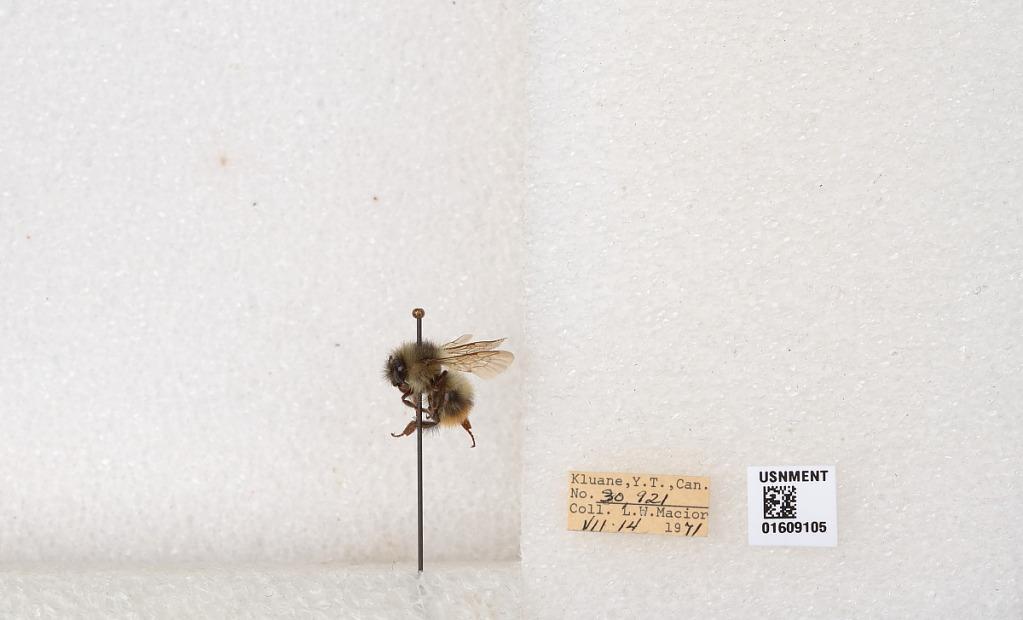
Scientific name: Bombus (Pyrobombus) sylvicola Kirby
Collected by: L. Macior
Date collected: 1971-7-14
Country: Canada
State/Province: Yukon Territory
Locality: Kluane
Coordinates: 61.2281, -138.722